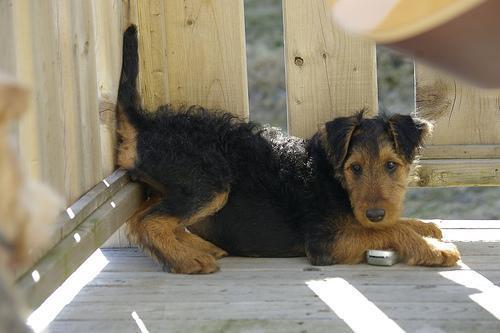
Airedale